Eric Garcetti

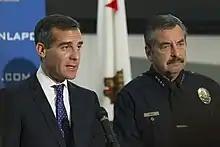
Garcetti with police chief Charlie Beck, discussing crime statistics in 2014

In 2014, Garcetti called for a minimum wage in Los Angeles that could reach $13.25 after three years. He received support from several members of the city council, who would have to approve of the increase. He released an economic analysis, which was prepared by academics at University of California, Berkeley, that stated an "L.A. wage of $13.25—$4.25 more than the state minimum of $9—would significantly improve the lot of low-income workers and impose minimal burdens on business." Business leaders warned that boosting pay too quickly could stifle the slowly rebounding local economy (California's minimum wage then was $9, having increased from $8 on July 1). His proposed ordinance would require businesses to increase workers' pay from the state minimum to at least $10.25 in 2015, $11.75 in 2016 and $13.25 in 2017. Beginning in 2018, additional adjustments in Los Angeles would be automatically tied to an inflation index. Later that month, he expressed his support for the city council to vote on a new citywide law requiring large hotels to pay $15.37 an hour, adding that it would not conflict with his drive to raise the city's minimum wage. He aligned himself with the Fight for 15 movement when he signed legislation in 2015 to gradually raise the minimum wage in Los Angeles to $15 per hour.